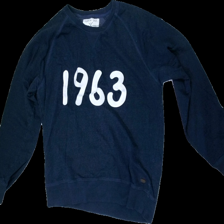
View: front
Type: Sweater
Category: Ladies
Brand: Not in the list
Brand text on label: Denim day
Colors: Blue
Material: 100% Cotton
Pattern: Other
Cut: Regular
Size: L
Season: All
Price range: <50
Recommended usage: Recycle
Description: Blue crewneck sweater with embroidered text